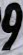
Number: 9